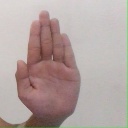
अक्षर: ध